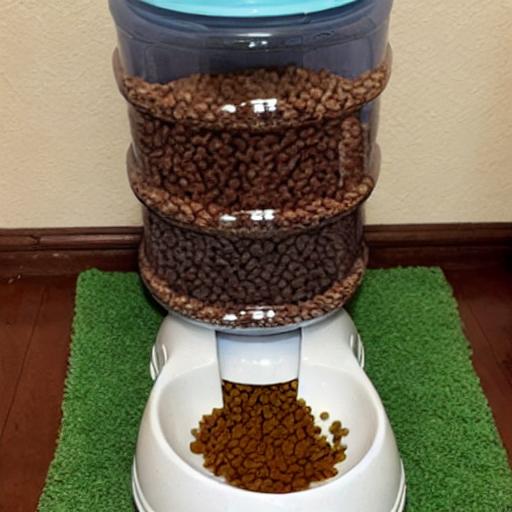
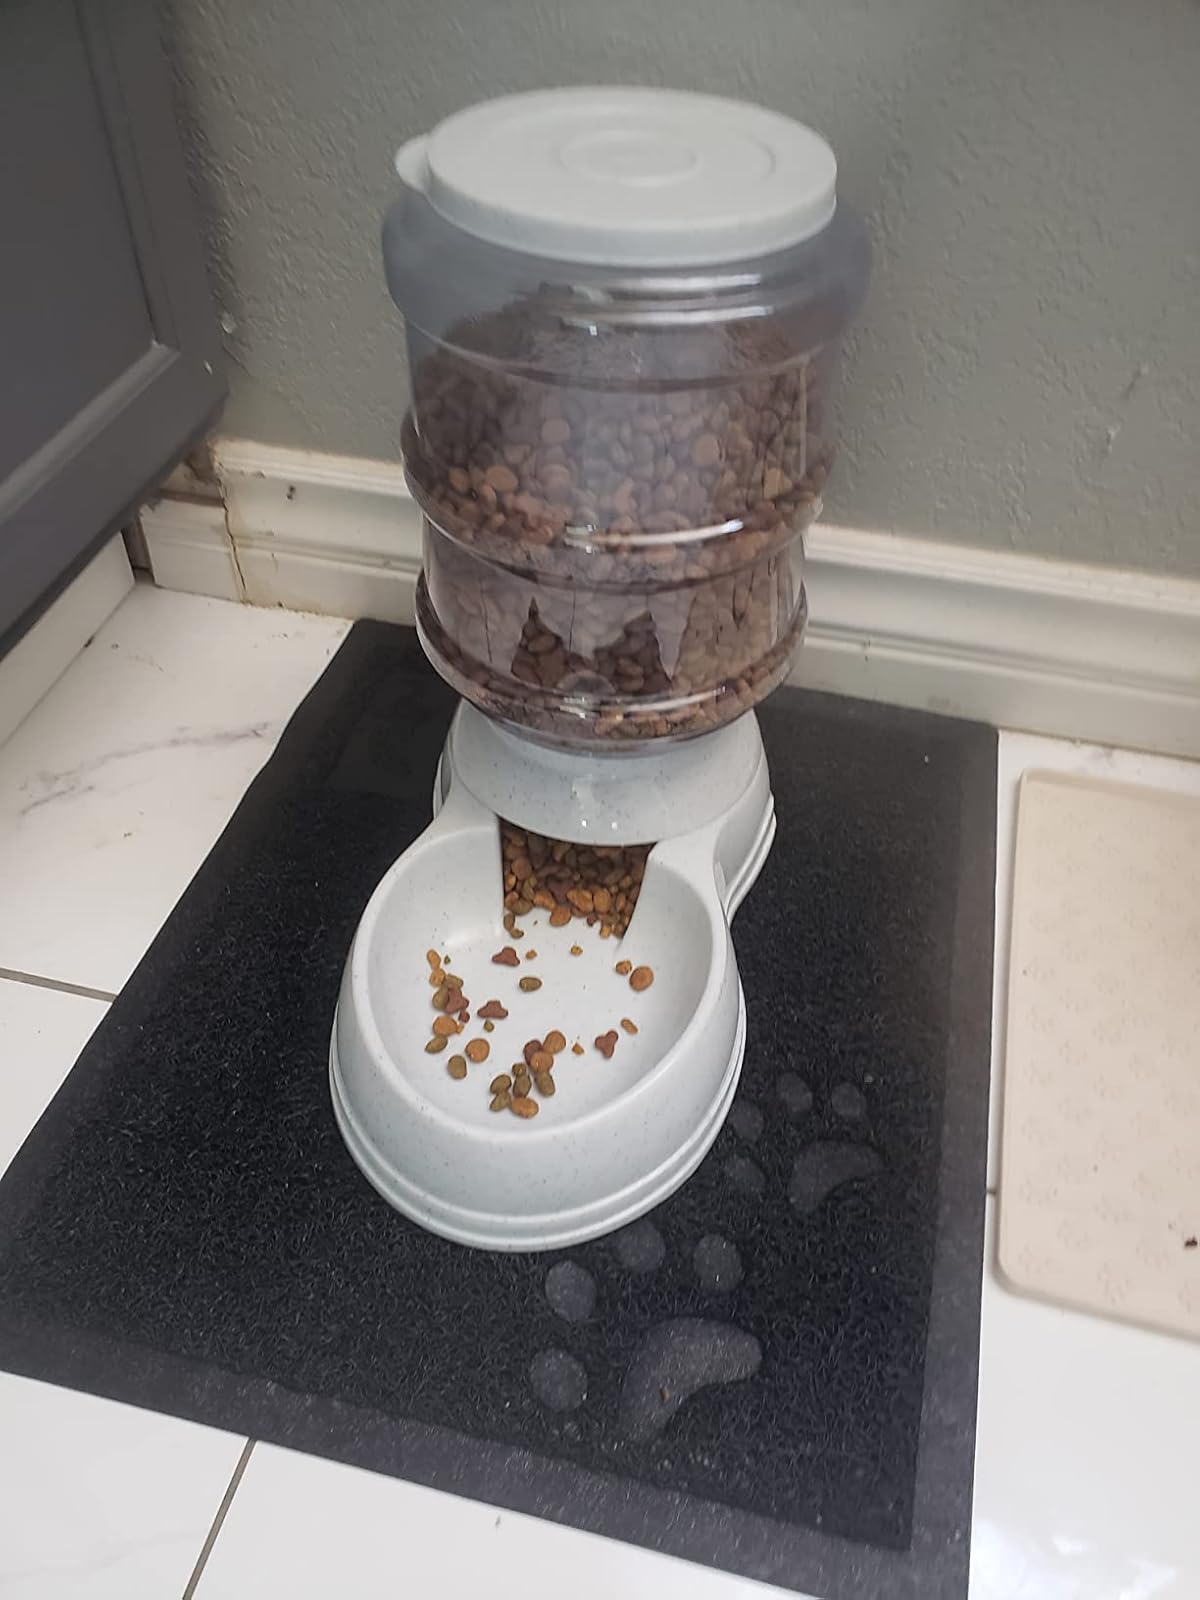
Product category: items_feeder
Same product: no